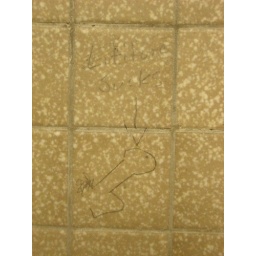
&lt;i&gt;Taken in the third floor bathroom of the Language Building&lt;/i&gt; I'm glad to finally be informed of this.